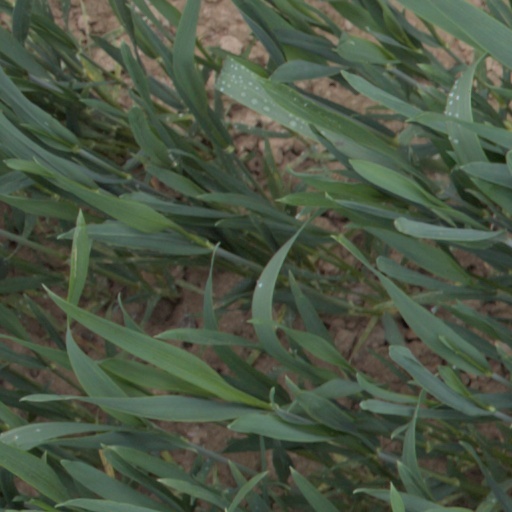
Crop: wheat